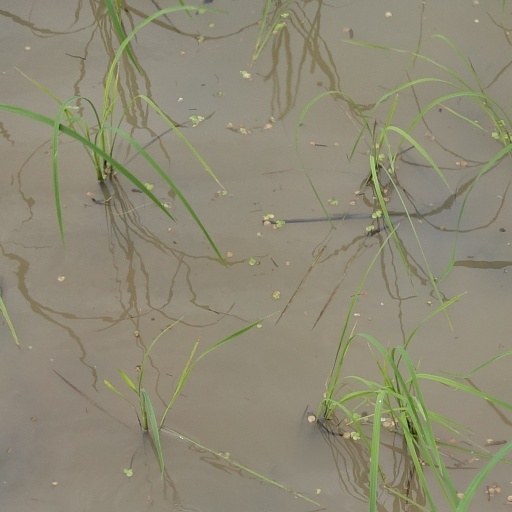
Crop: rice